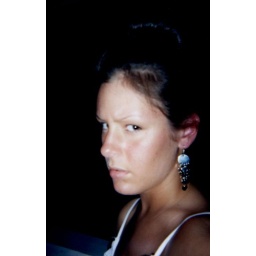
after i got in a fight with a local girl... she threw red wine on my white shirt